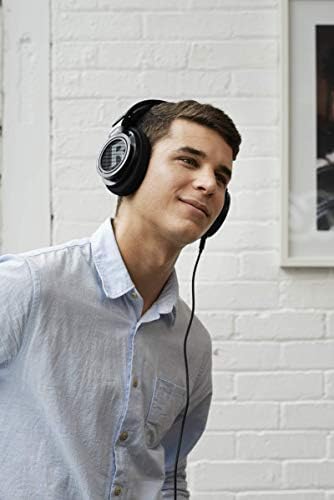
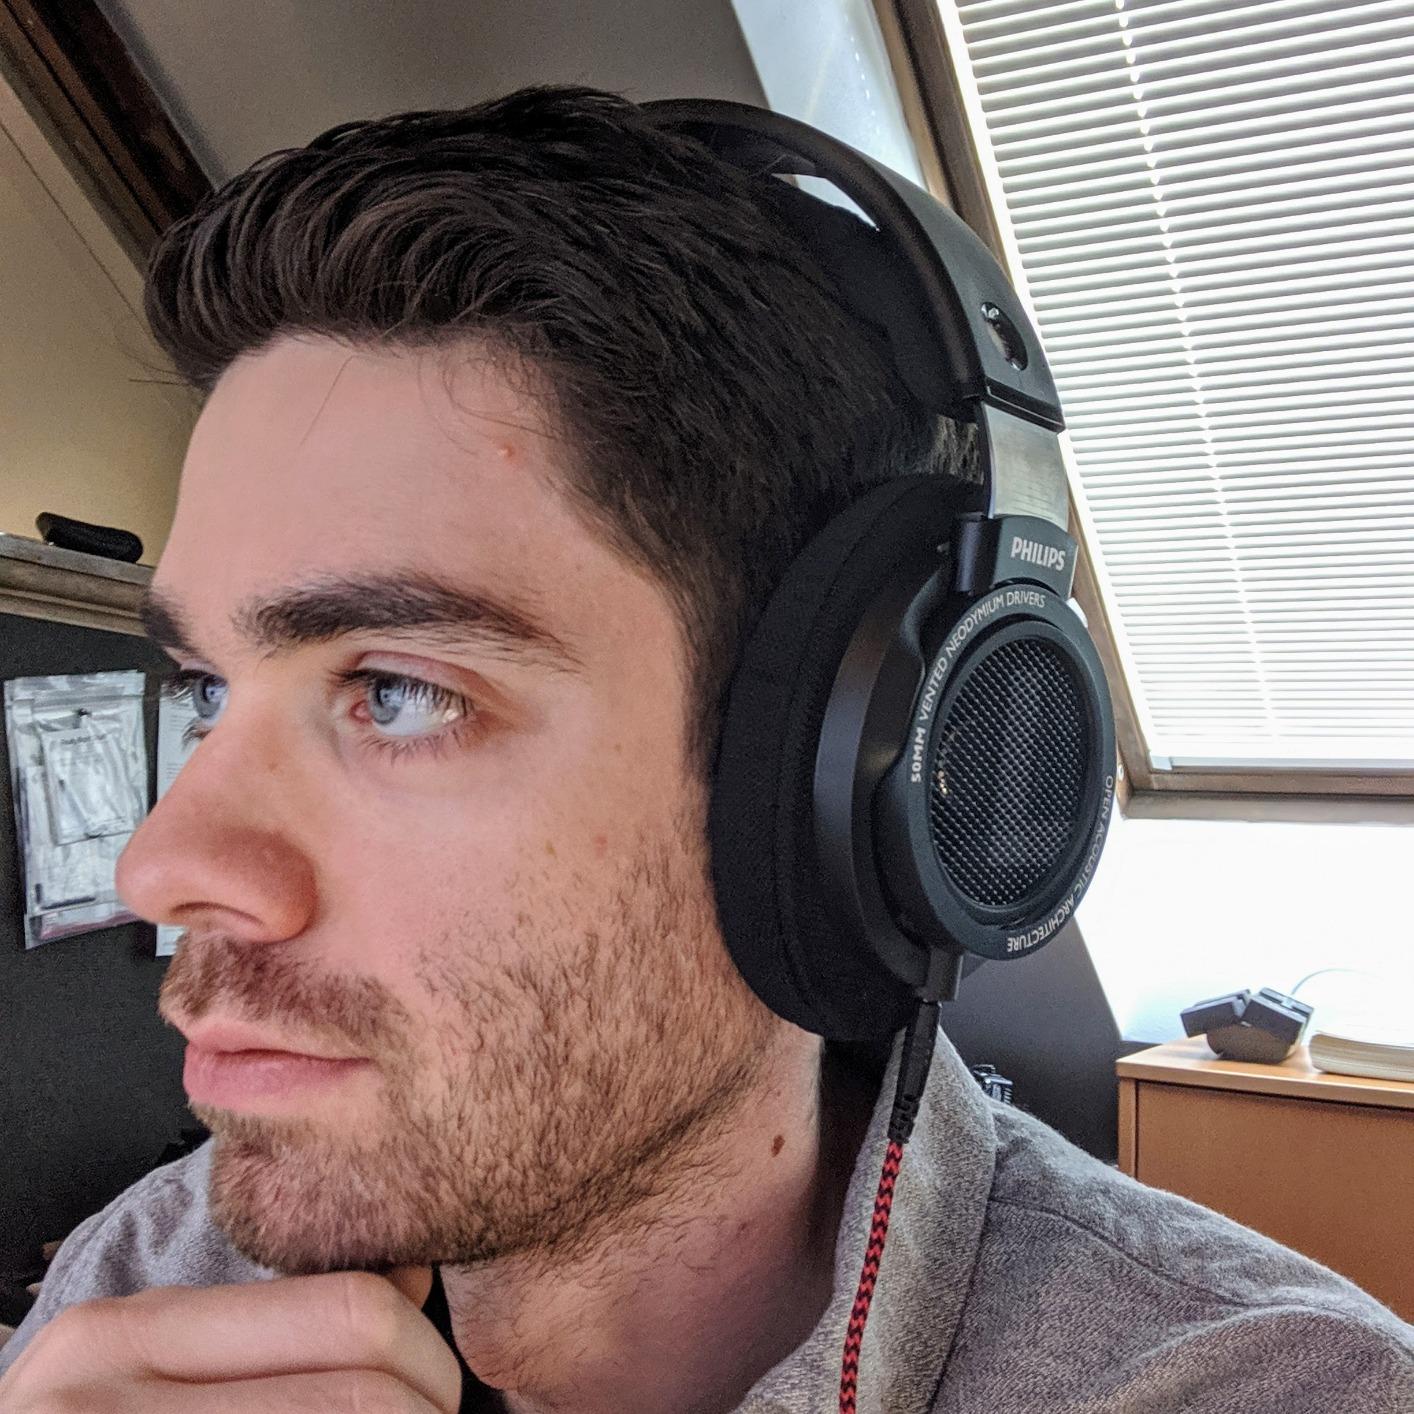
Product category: headphones
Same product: yes